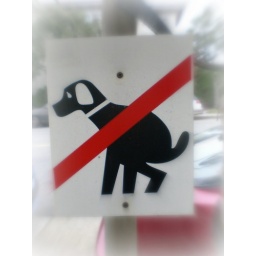
Saw this sign posted next to a tree in my neighborhood. (^__^)